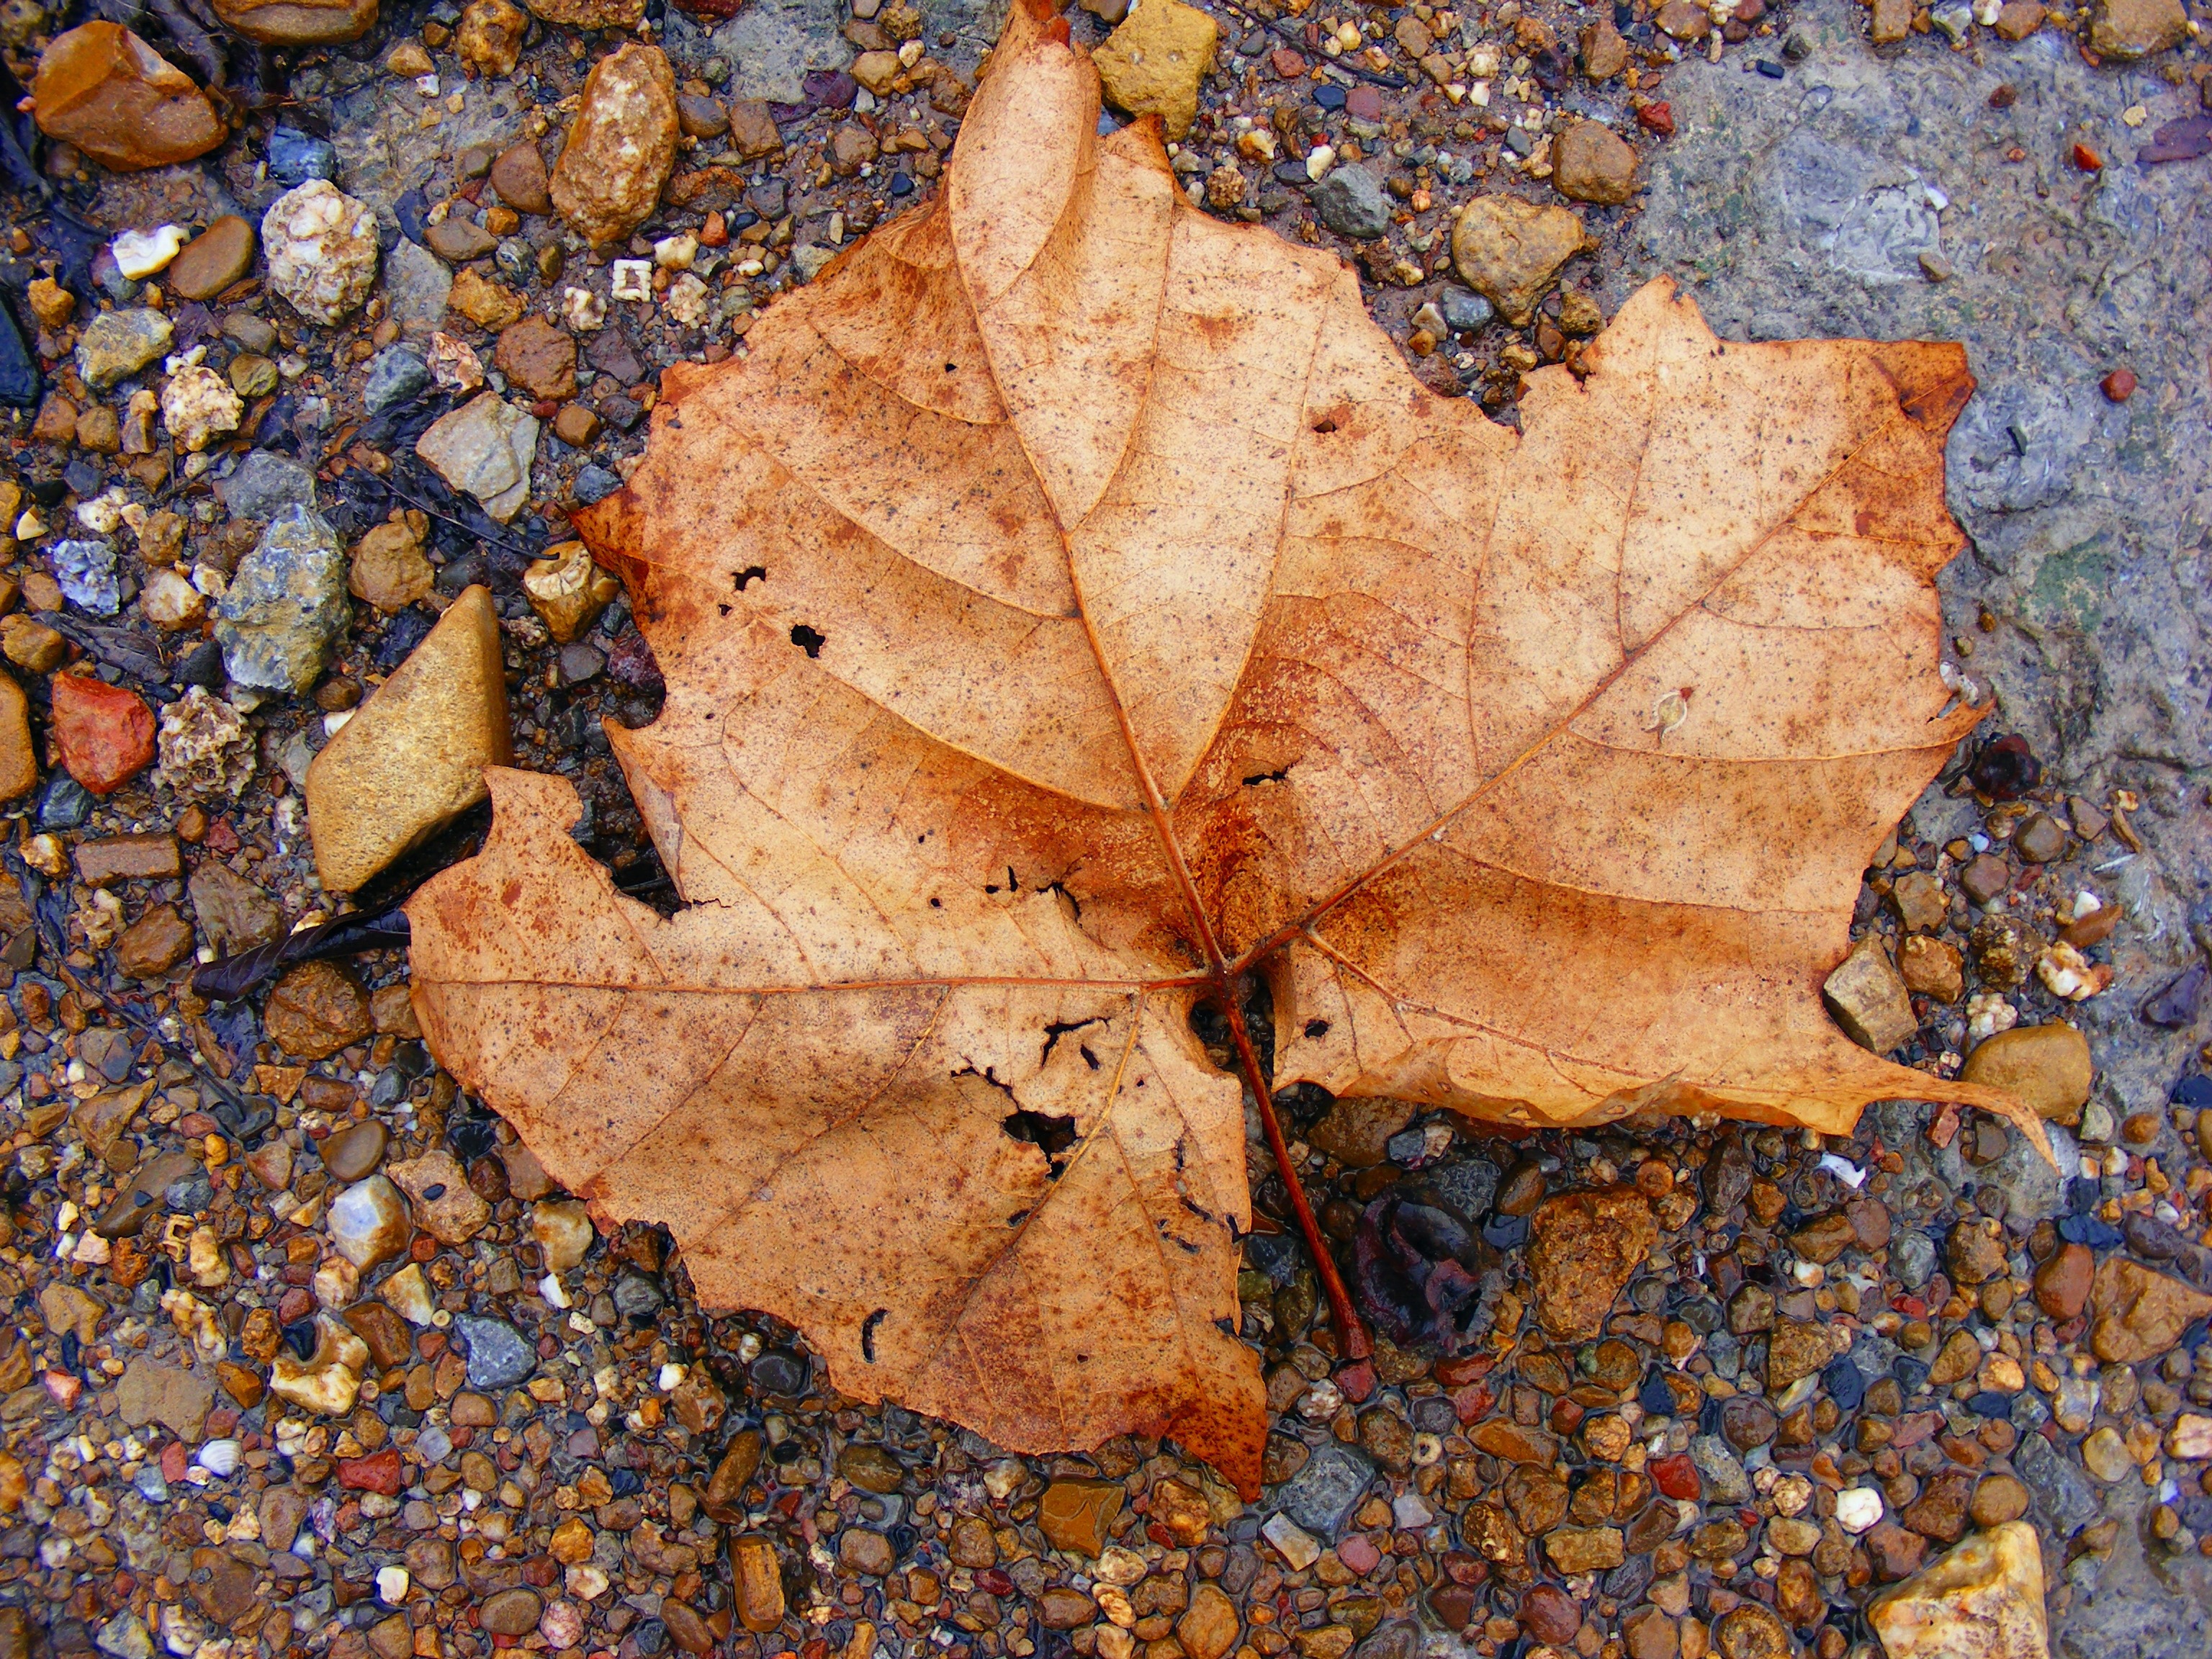
tree, nature, branch, plant, leaf, fall, trunk, rural, autumn, soil, dead, season, fauna, maple leaf, leaves, outside, deciduous, november, october, shades, fall colors, fall leaves, golden autumn, kentucky, marrowbone, woody plant